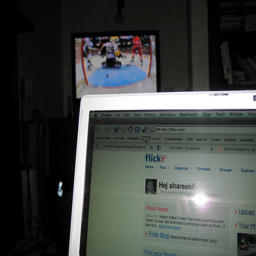
someone on a laptop while watching tv in a dark room
Someone is watching a hockey game while using their laptop.
A small computer screen is open to a flickr account
An open laptop with a hockey game on TV in the background.
A person is surfing the web while watching a game of ice hockey on the television.